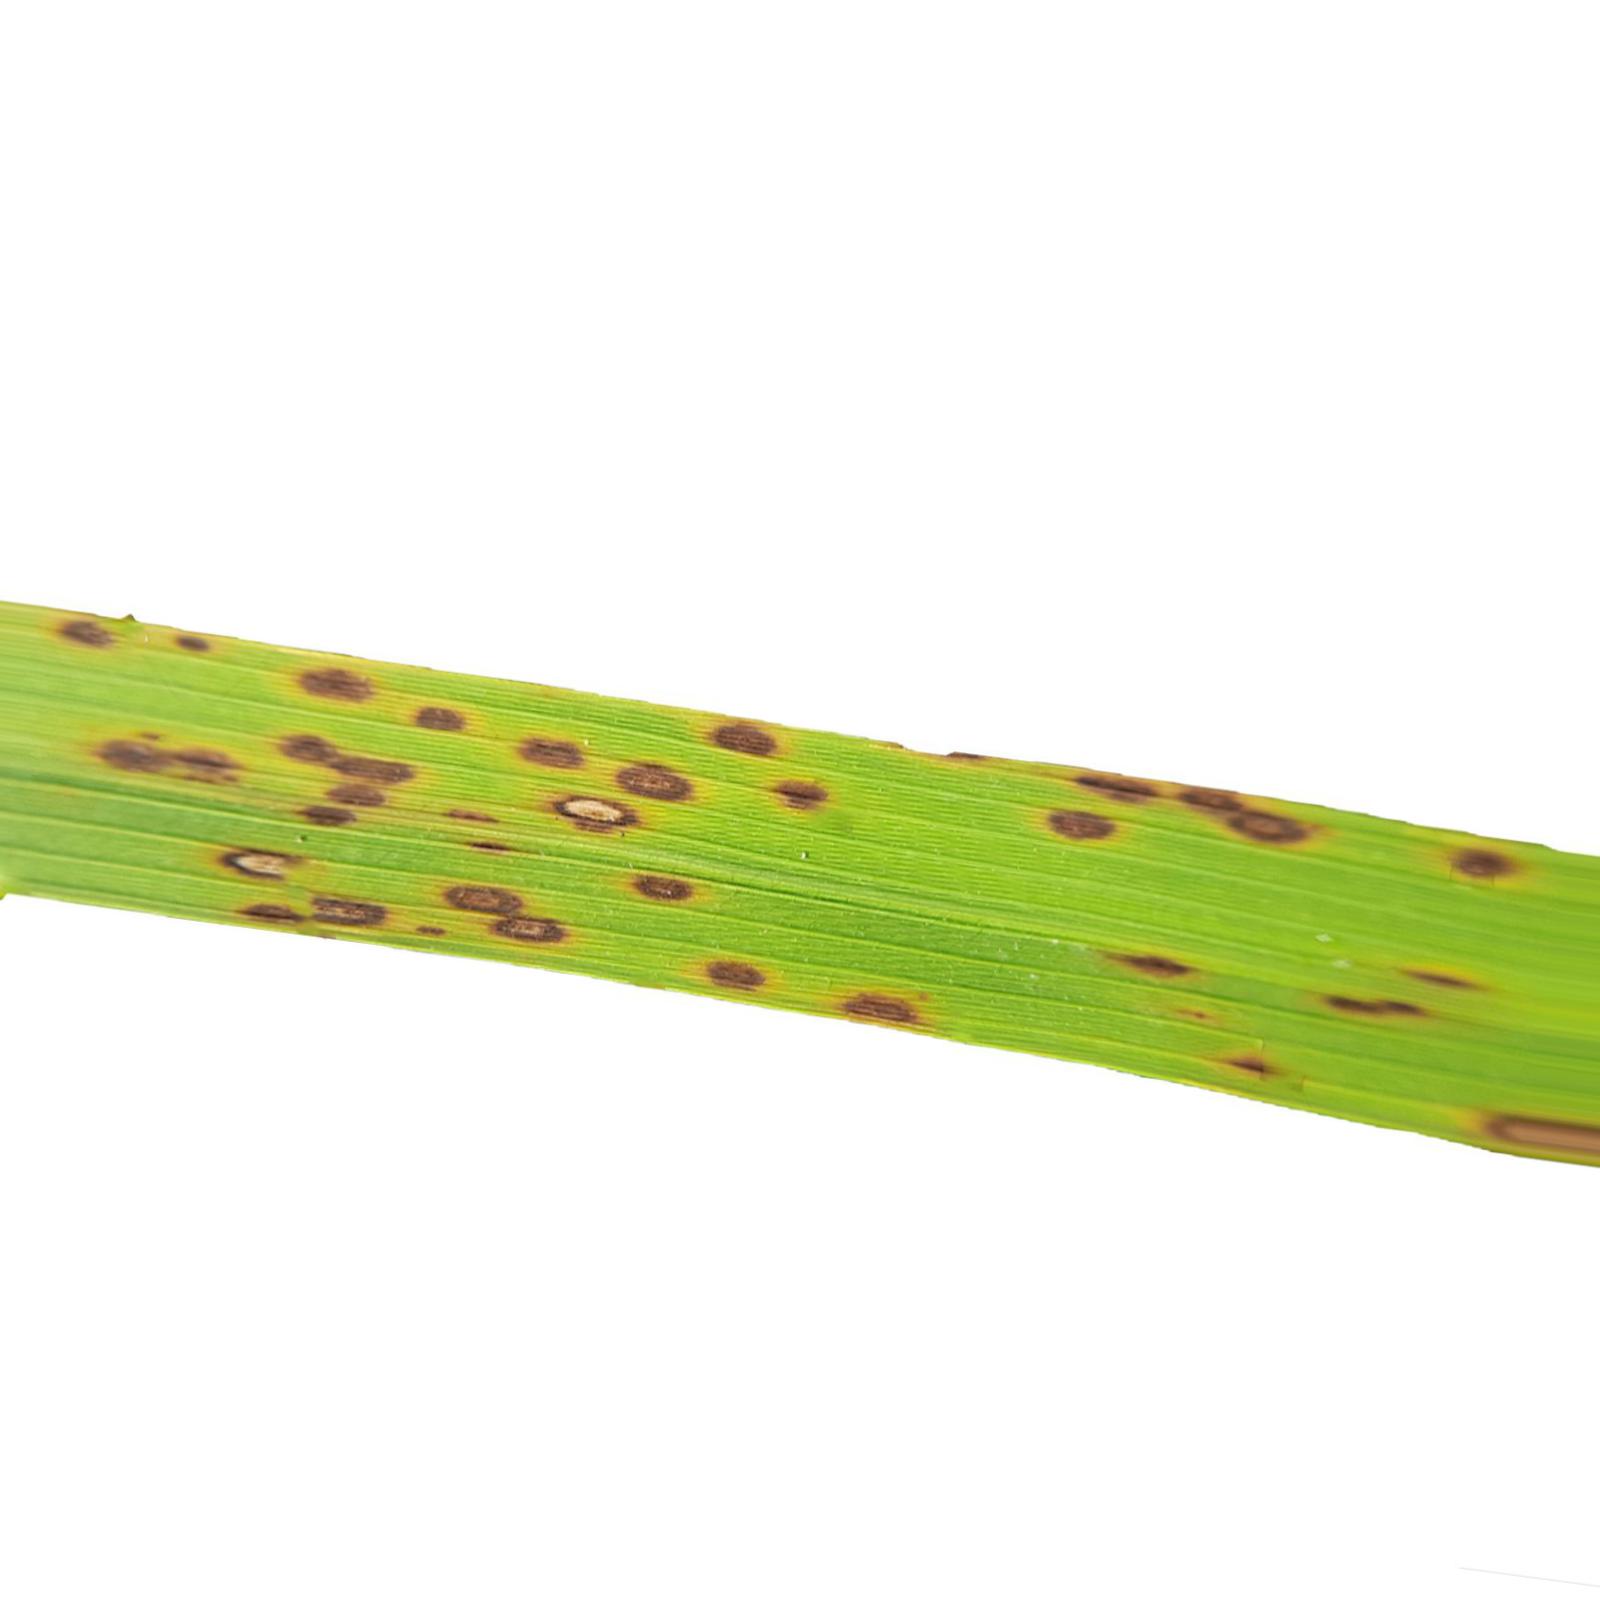
Nhãn: Bệnh Đốm Nâu ( Brown spot )